Microsoft Desktop Optimization Pack

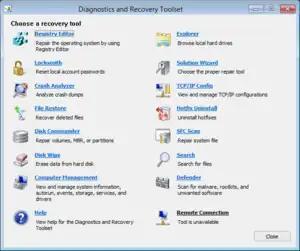
Screenshot of Microsoft Diagnostics and Recovery Toolset, one of the components of this software suite

Microsoft Diagnostics and Recovery Toolset (DaRT), formerly "Emergency Repair Disk Commander" (ERD Commander), is a set of tools that helps diagnose an offline copy of Microsoft Windows. It comes on a bootable disc and is run during computer startup. It can uninstall installed hotfixes, perform crash analysis, recover deleted files and access System Restore's restore checkpoints on the offline operating system in an environment similar to Windows graphical user interface.